List of maritime features in the Spratly Islands

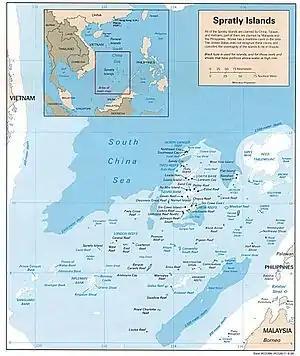
The Spratly Islands

Of the hundreds of maritime features in the Spratly Islands, relatively few have land permanently above sea-level that is larger than protruding rocks. There are only 13 islands and cays with a natural area above sea-level larger than one hectare. With the exception of Swallow Reef, prior to 2014 there had been no large-scale land reclamation beyond building breakwaters and piers, and extending runways.